Elsie Paroubek

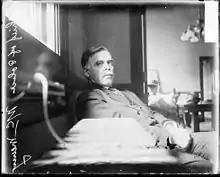
Chicago Chief of Police John McWeeny, taken by a "Chicago Daily News" photographer in 1911 and possibly published in the newspaper. Chicago Daily News negatives collection, DN-0057767. Courtesy of Chicago History Museum.

Elsie Paroubek's funeral was held at 10:00 a.m. on May 12, 1911, on the lawn of the Paroubeks' home and attended by between 2,000 or 3,000 people. The "Chicago Inter Ocean" newspaper, however, gave the number of attendees as 5,000. Hours before the ceremony, Albany Avenue and the Paroubek back yard, along with the balconies and porches of nearby houses, were filled with mourners. There was no hall in the neighborhood large enough to hold them all. Frank had been offered the use of a hall, but he indicated the huge gathering and said "They have come to say goodbye to my Elsie. Don't let them be disappointed." Reserves from the Hinman Street station were called in to keep order and prevent the crowd from breaking down the fence.